Living Witchcraft

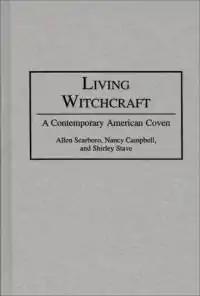
The first edition cover of the book

Living Witchcraft: A Contemporary American Coven is a sociological study of an American coven of Wiccans who operated in Atlanta, Georgia, US, during the early 1990s. It was co-written by the sociologist Allen Scarboro, psychologist Nancy Campbell and literary critic Shirley Stave and first published by Praeger in 1994. Although largely sociological, the study was interdisciplinary, and included both insider and outsider perspectives into the coven; Stave was an initiate and a practicing Wiccan while Scarboro and Campbell remained non-initiates throughout the course of their research.